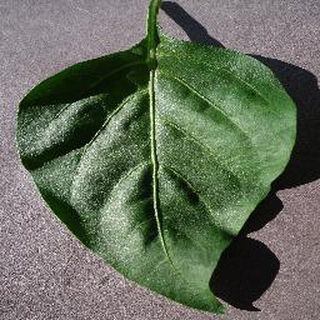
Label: healthy_bell_pepper